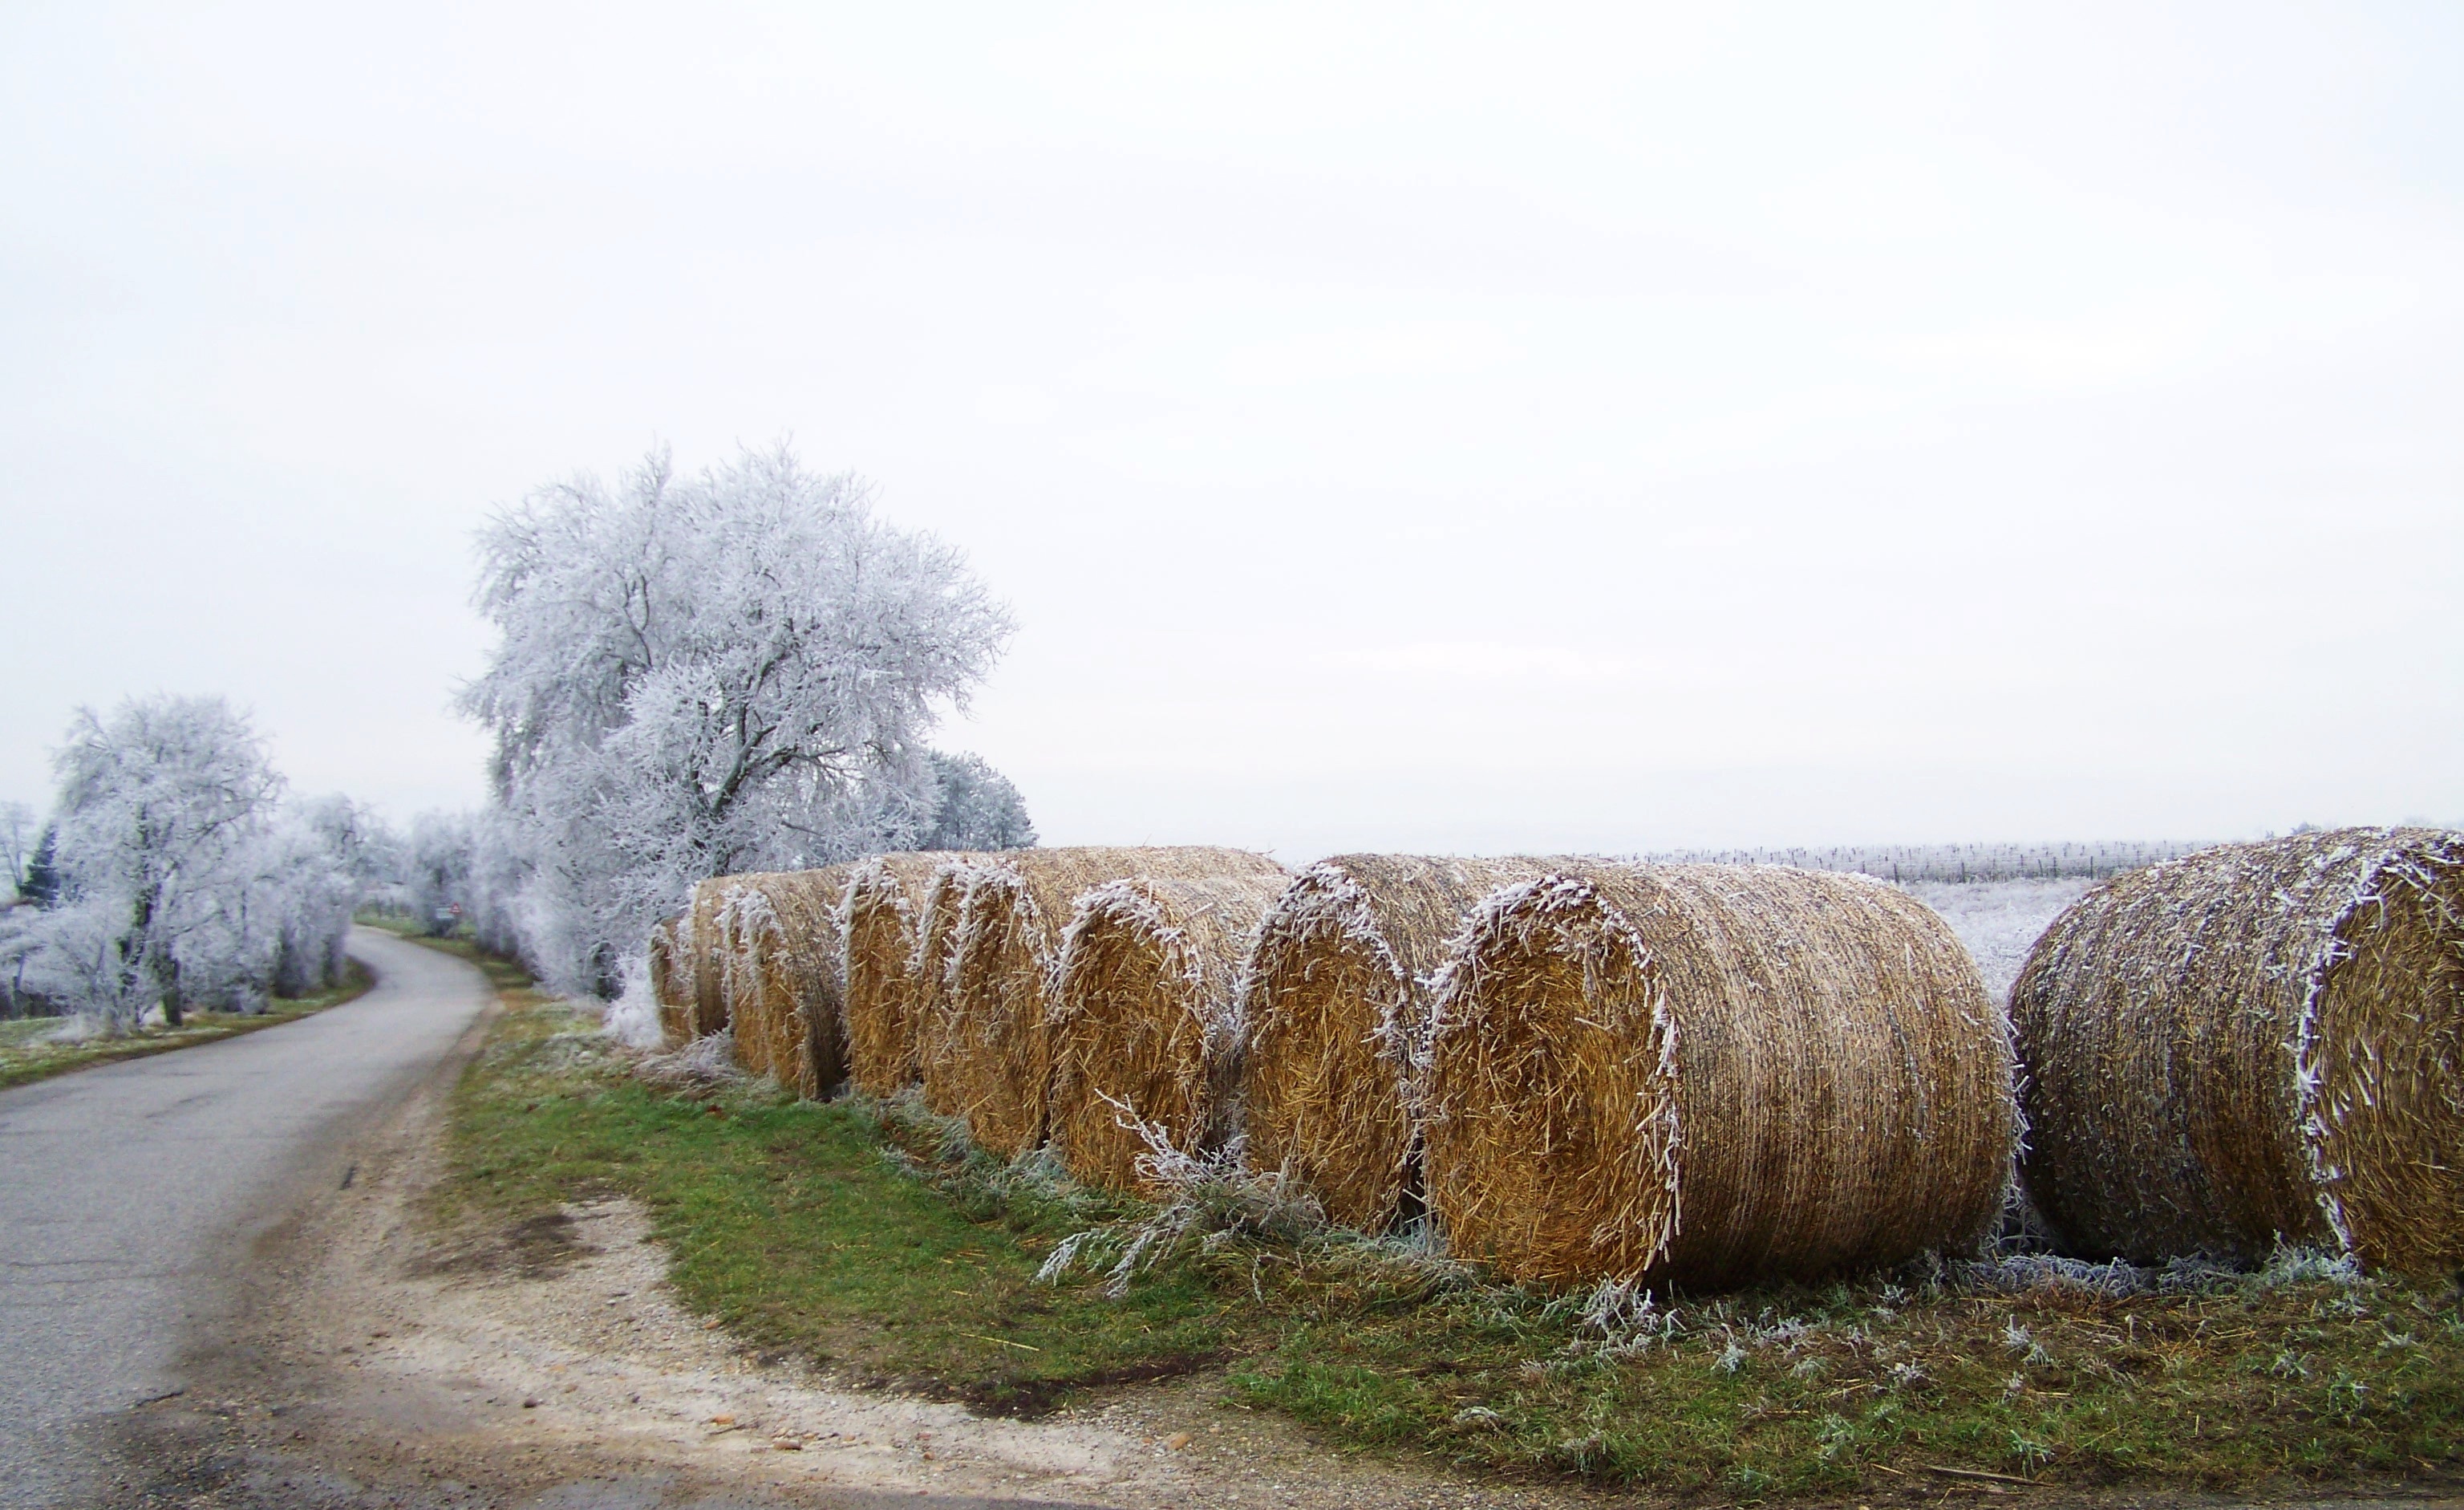
tree, grass, winter, plant, field, wall, agriculture, waterway, winter landscape, rural area, grass family, hoary, rimy